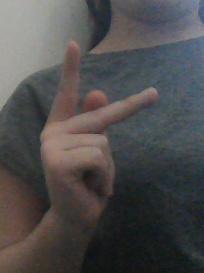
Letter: dha